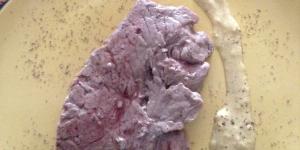
steak mostaza